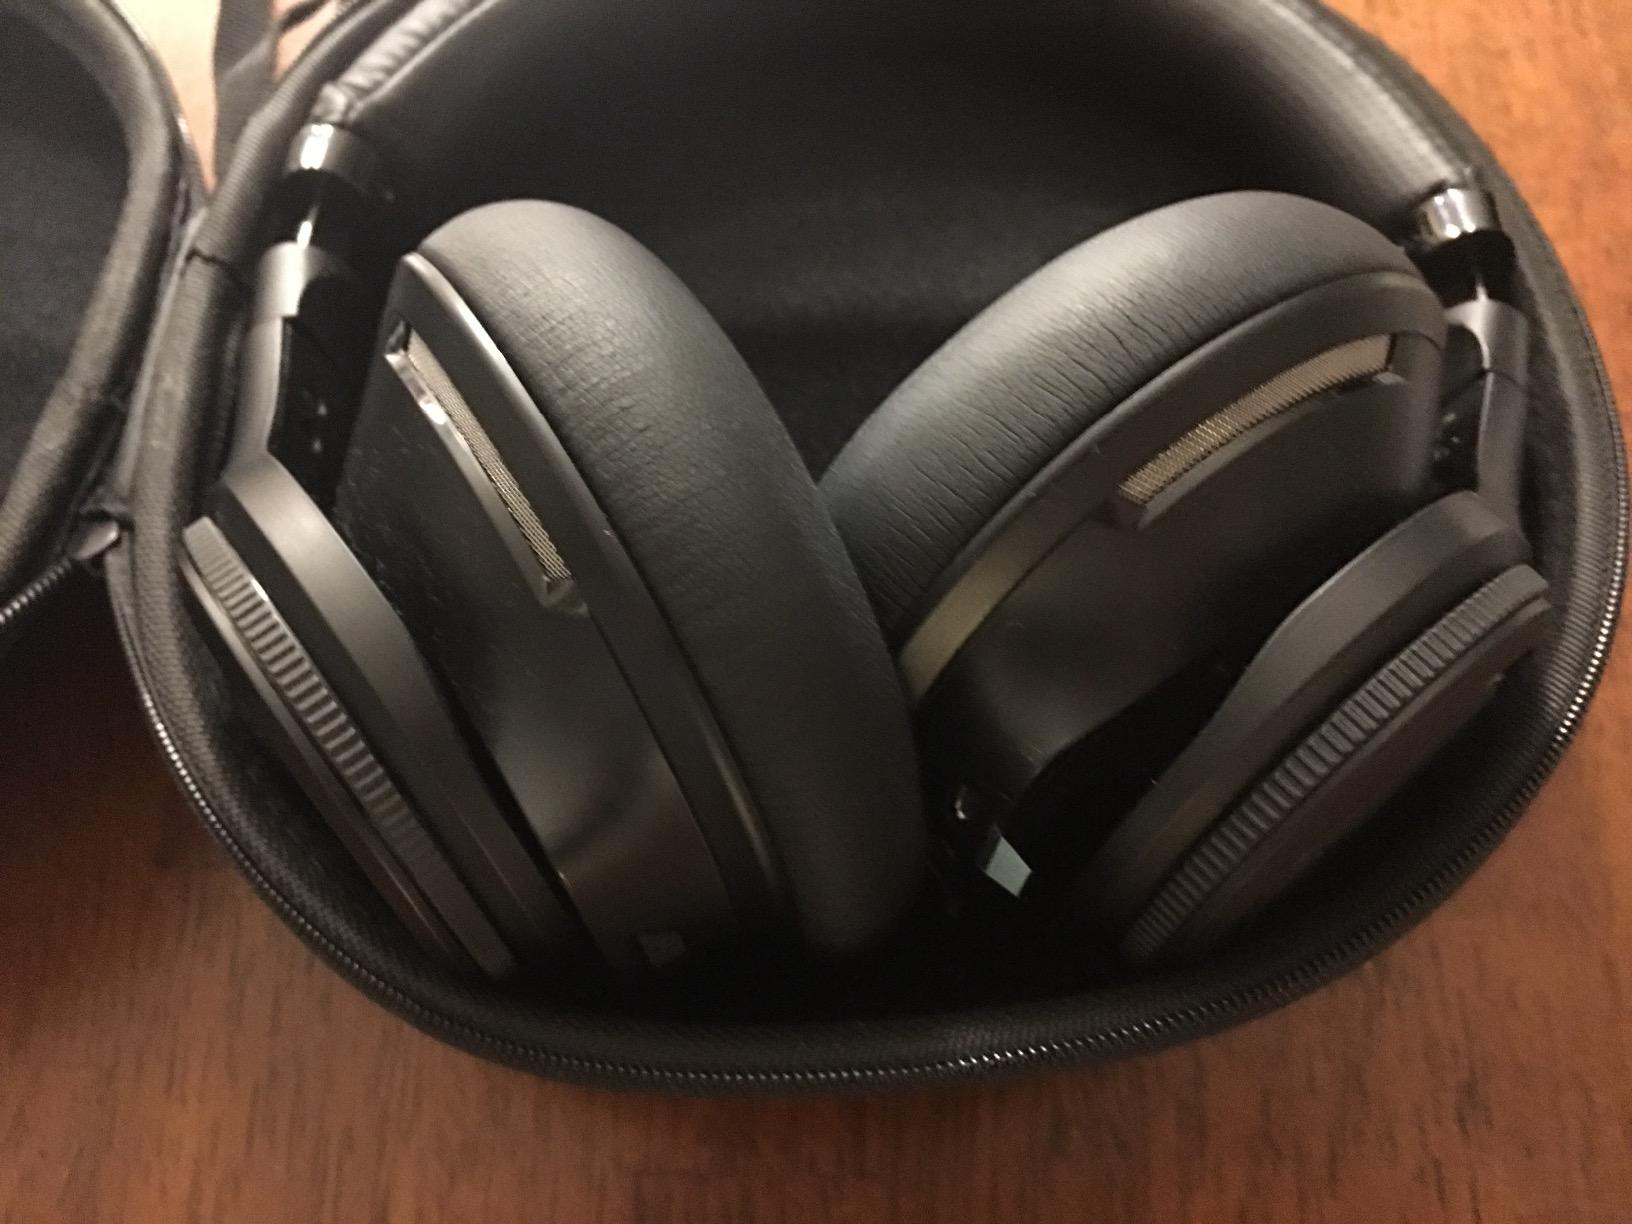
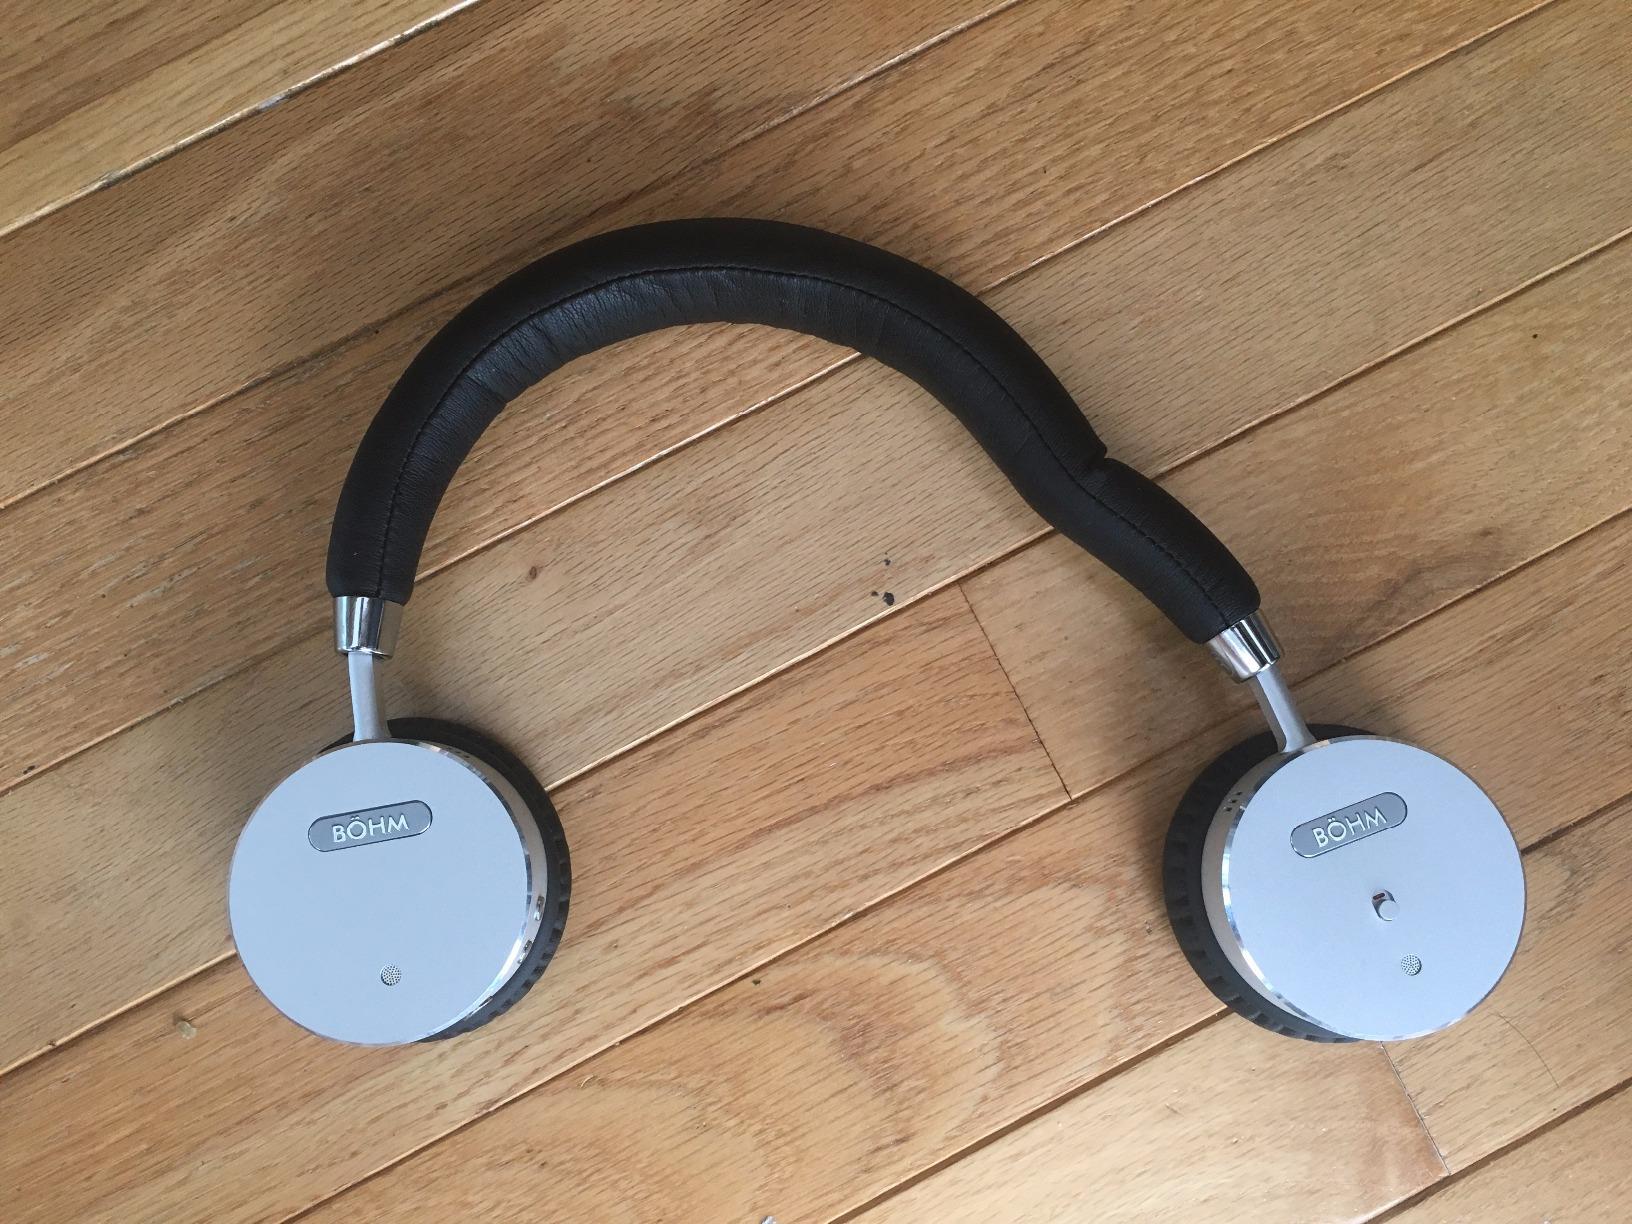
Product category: headphones
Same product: no